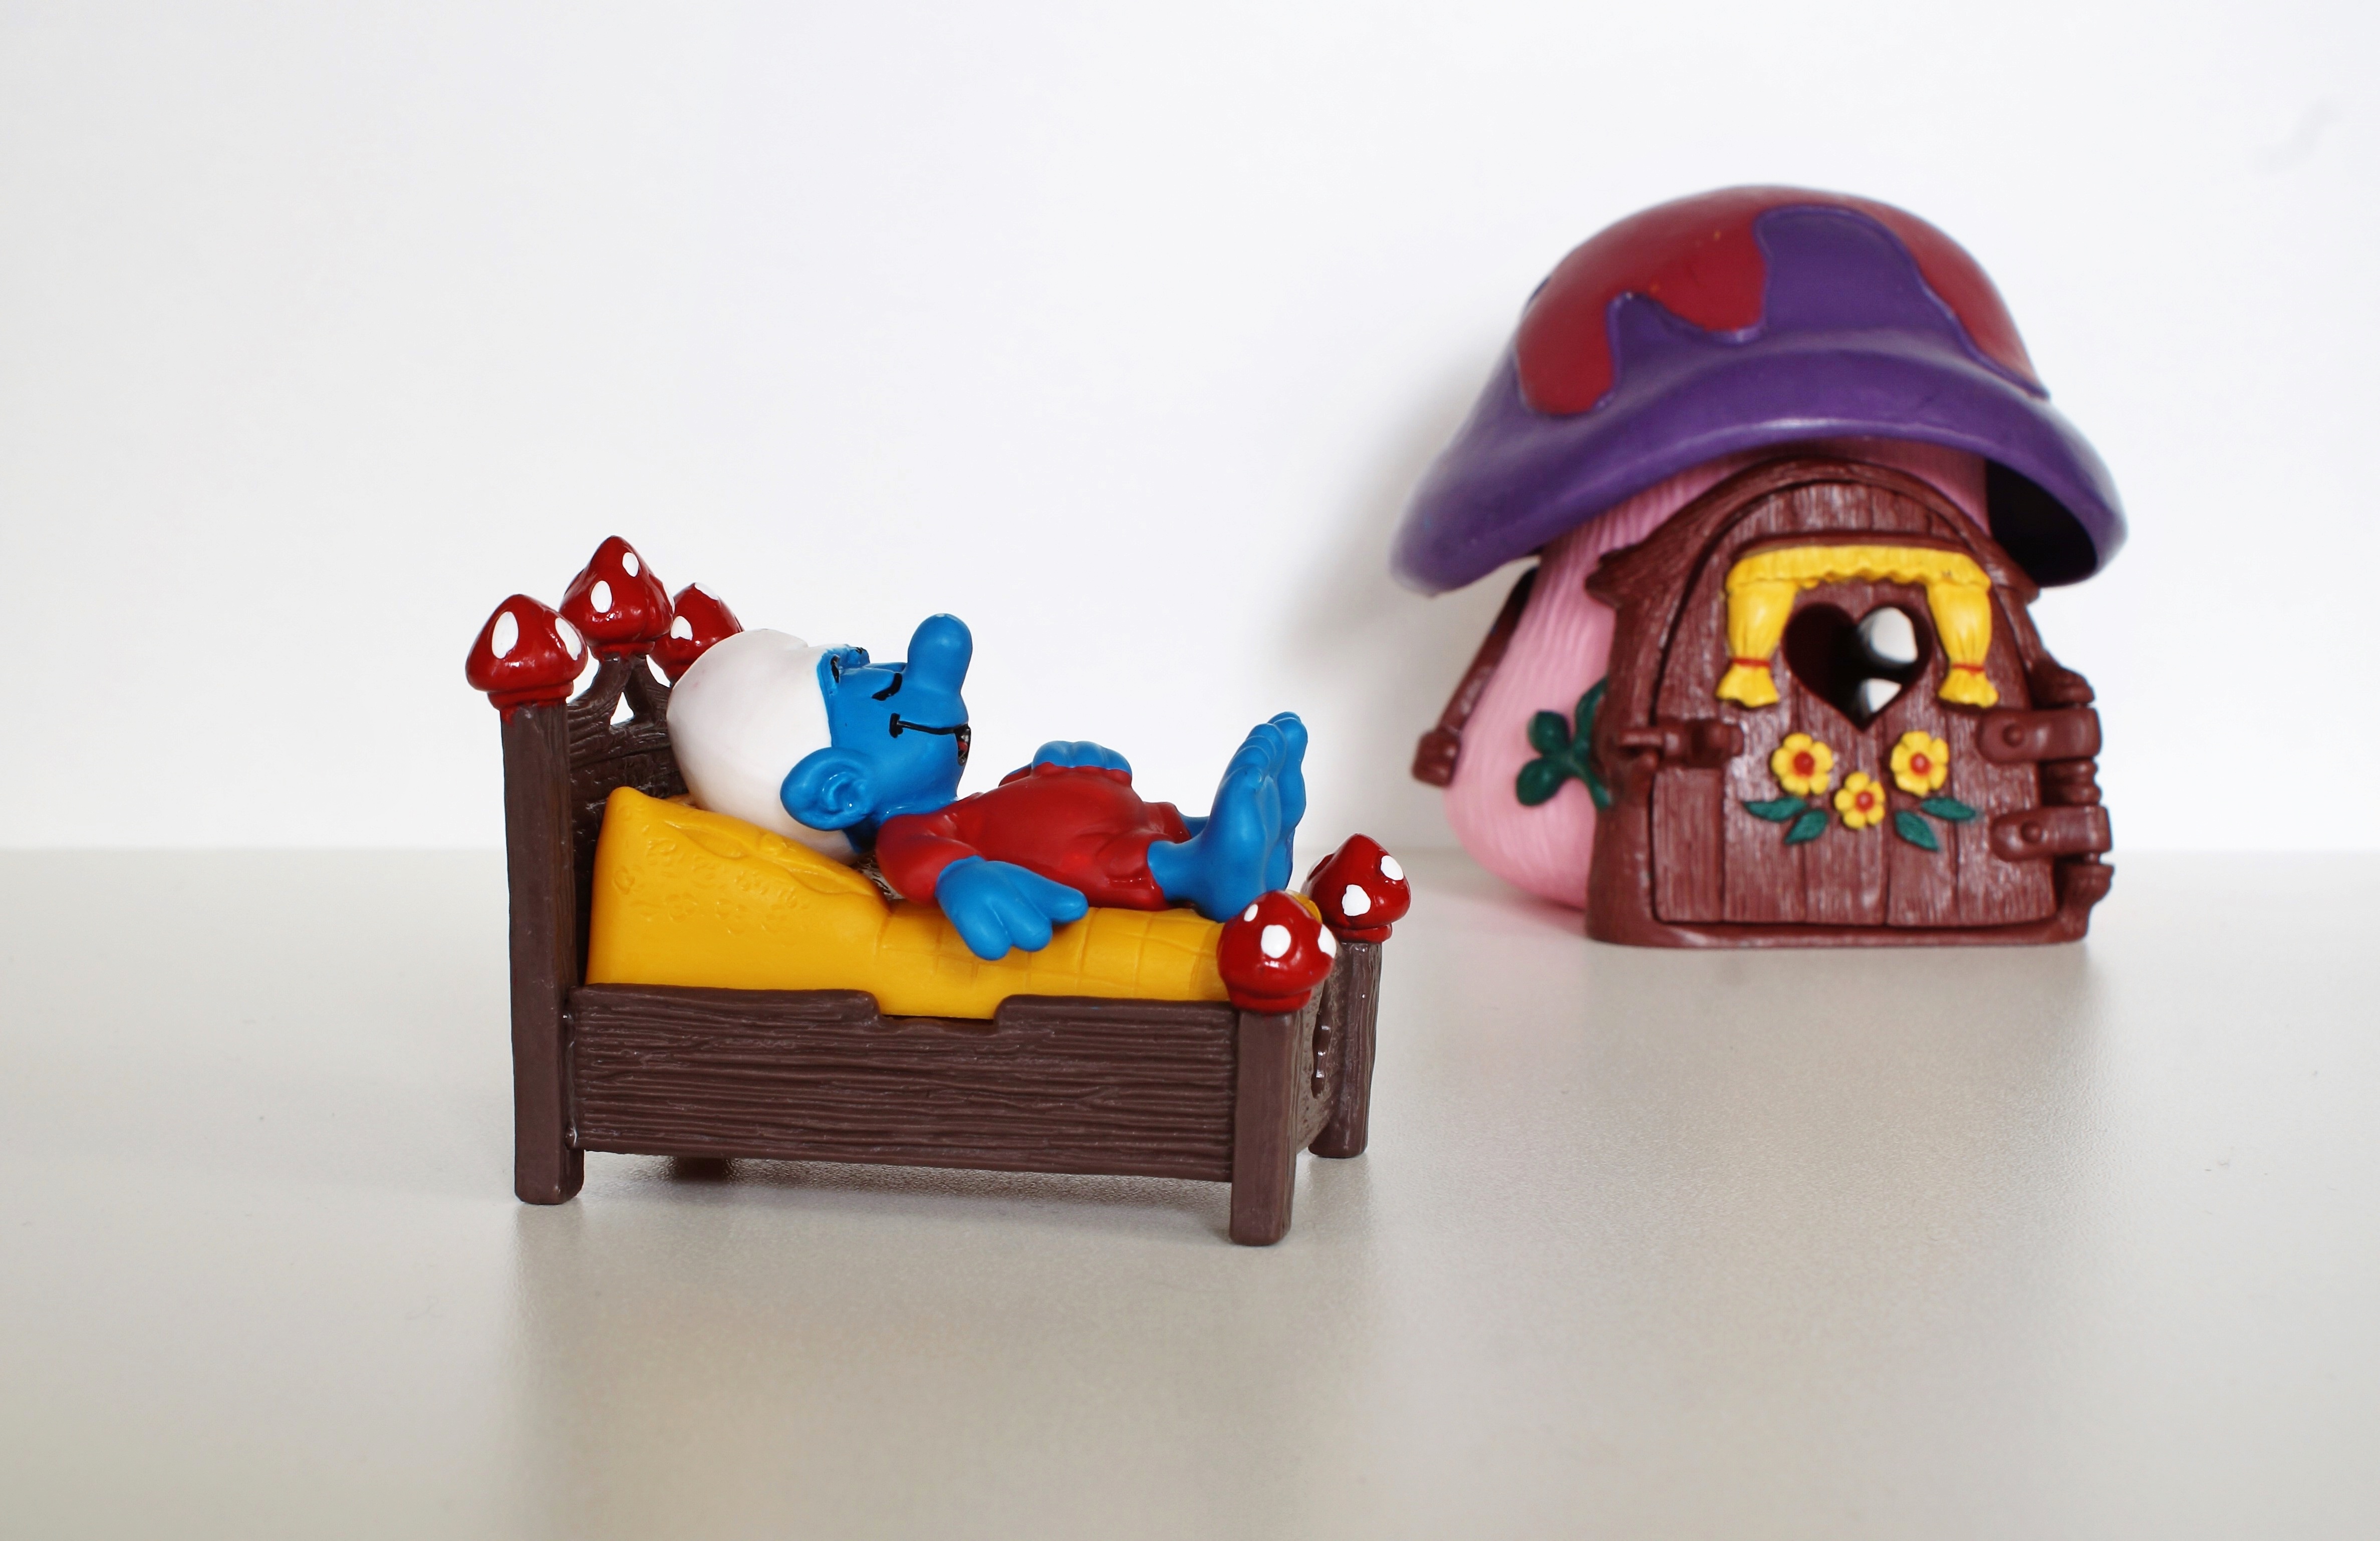
play, decoration, blue, toy, miniature, figure, illustration, toys, smurfs, collect, smurf, free image